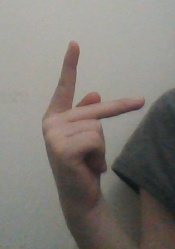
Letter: dha